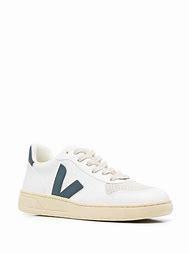
Brand: Veja
Model: V 10 CWL